Action on the Maracaibo Castle

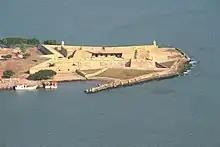
The San Carlos Fortress depicted as the "Maracaibo Castle" in the painting.

The "Action on the Maracaibo Castle" depicts the culminating events of the Battle of Lake Maracaibo which took place on 24 July 1823. The painting, which is a seascape history painting, was executed by artist José María Espinosa Prieto 1840. Prieto, who despite having participated in the independence battles for the Patriots, was not a direct witness to the events of the battle however he painted the scene from testimonies and geography maps to recreate the scene of the events.